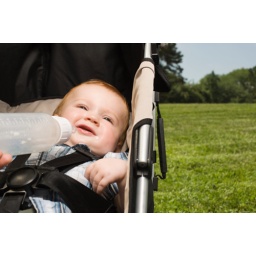
Tyler in push chair with bottle